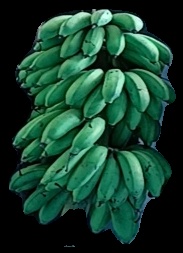
Variety: rasbale
Grade: grade2